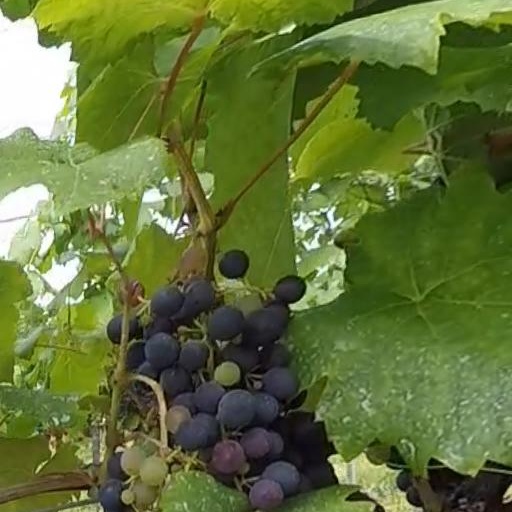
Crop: grape